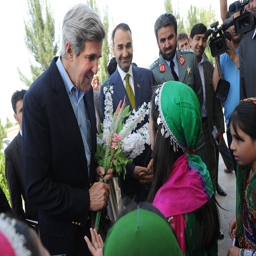
A picture of John Kerry hold flowers for a girl.
john kerry taking flowers from a woman in the crowd
John Kerry holding flowers standing next to a green elf.
John Kerry holds flowers and talks to foreigners.
people taking photos and a man receiving flowers